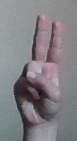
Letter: taa